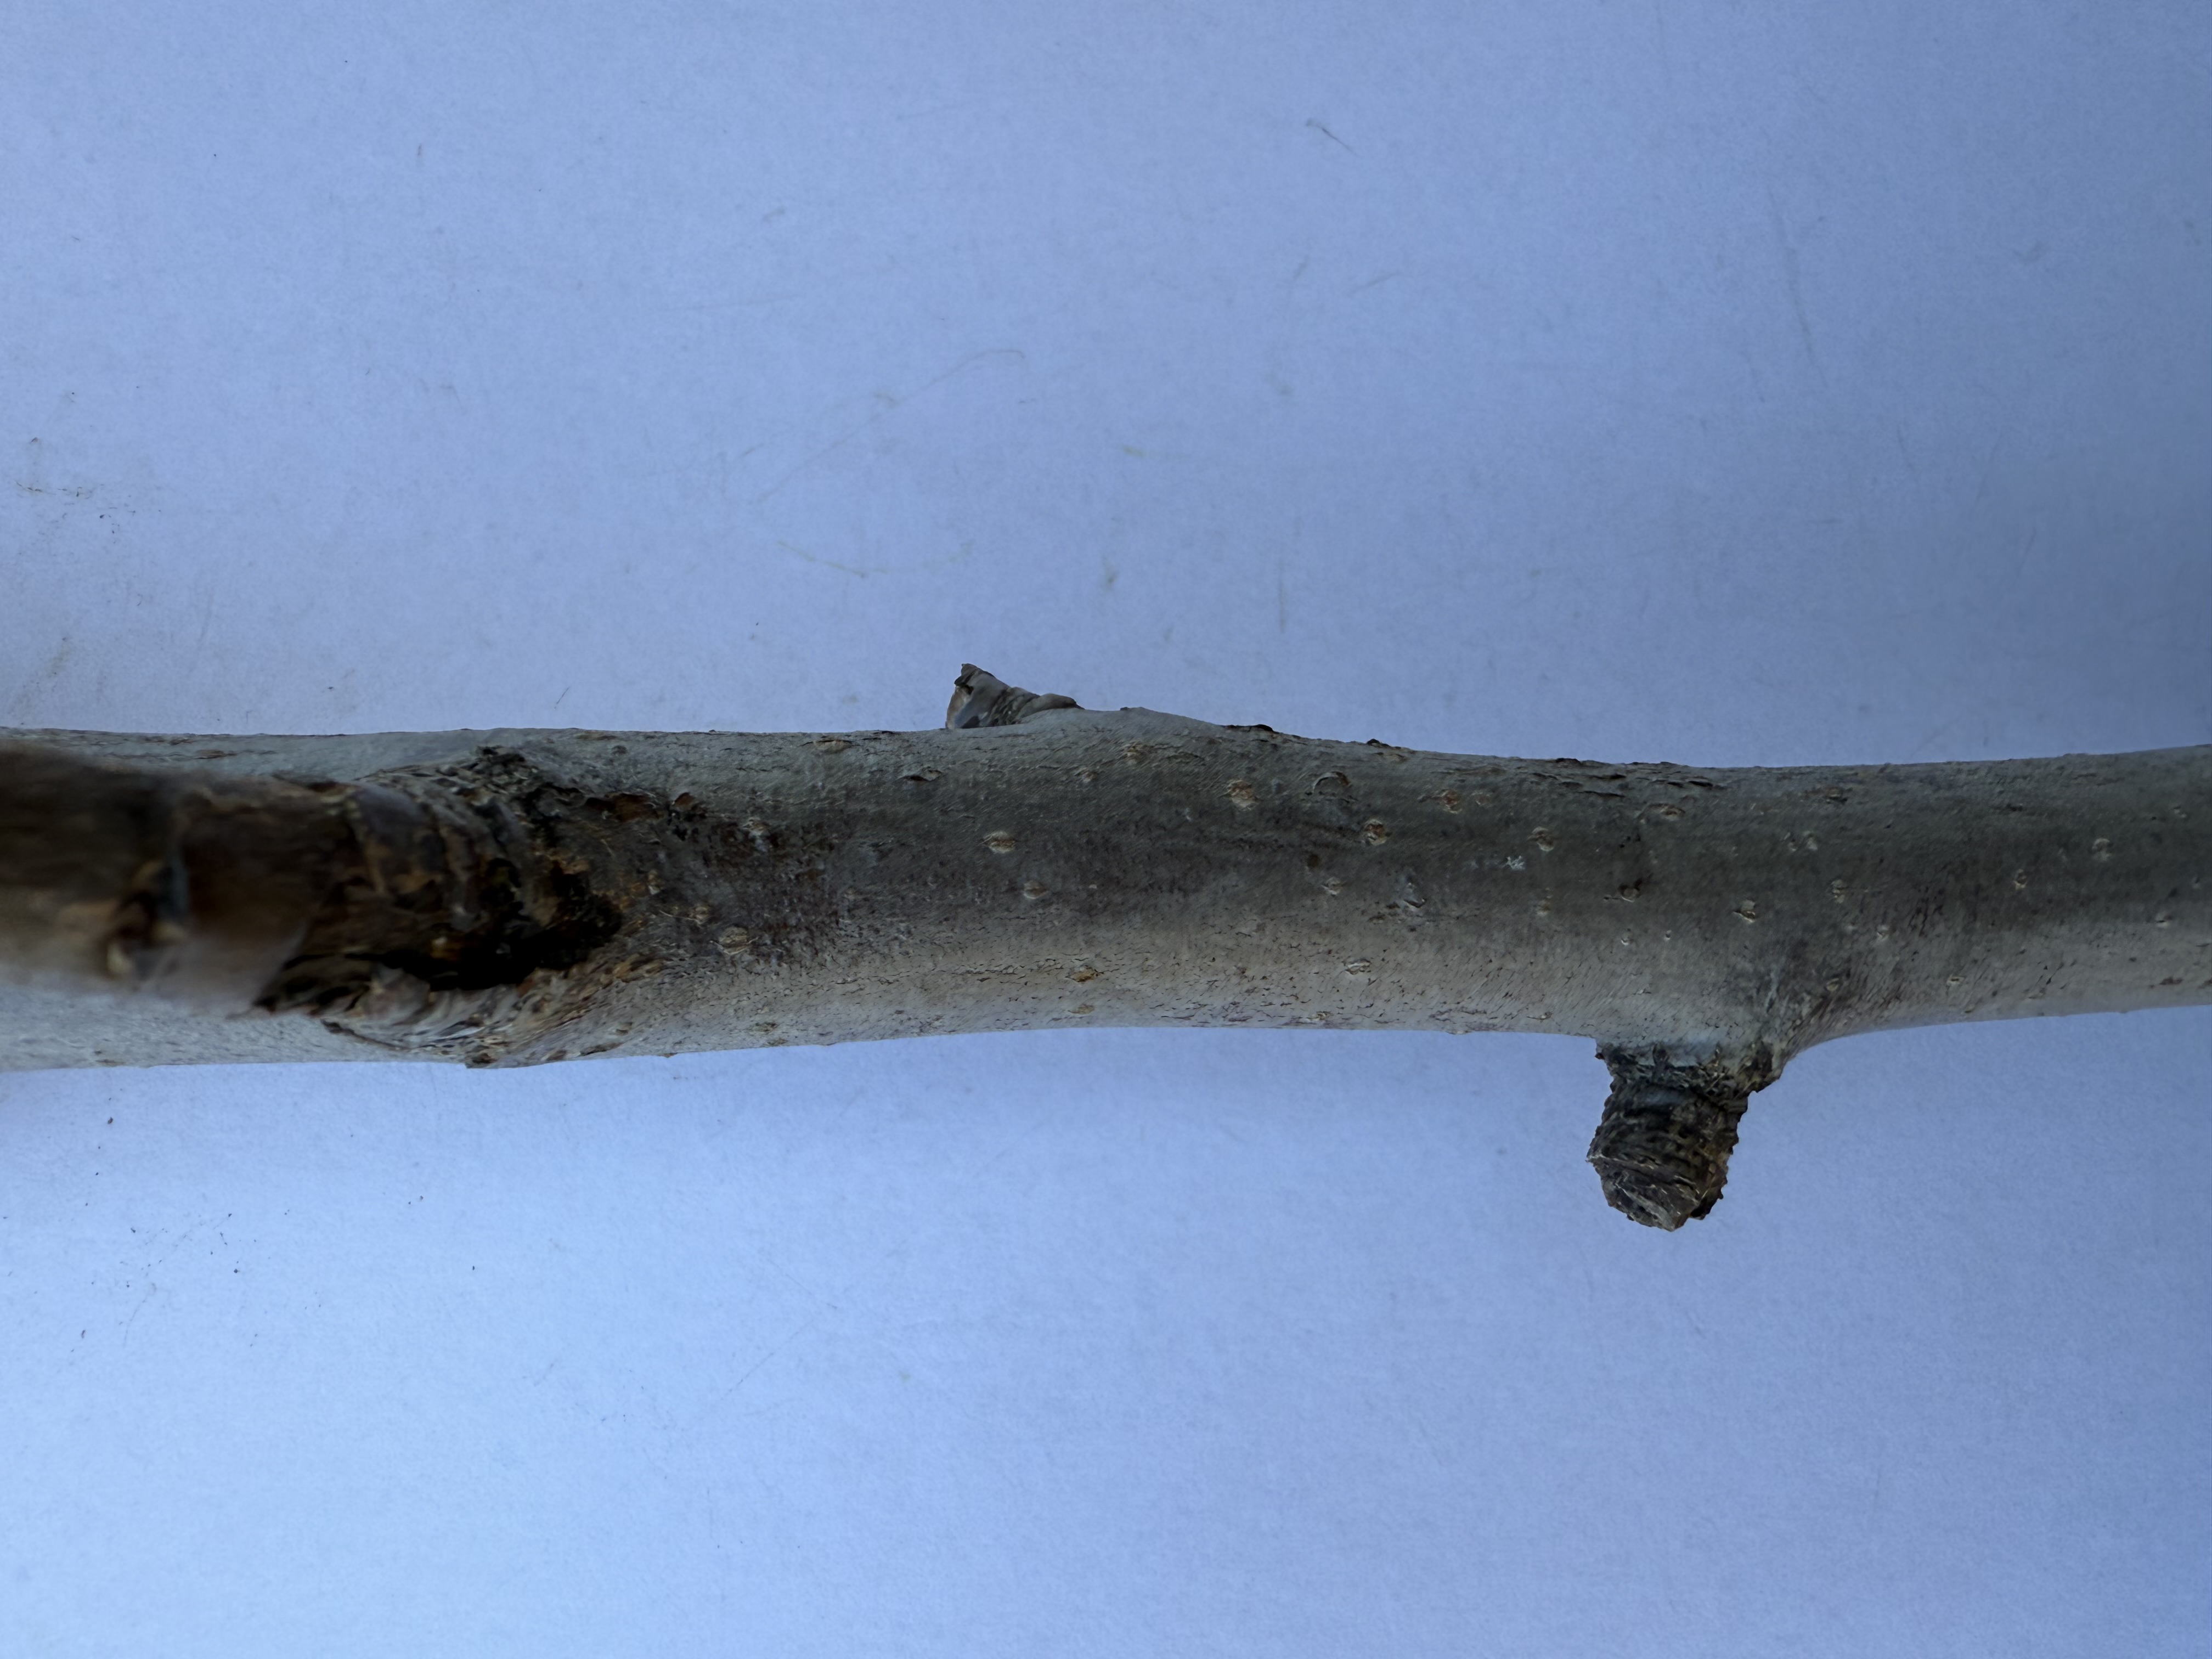
Variety: Margarita Marilla Pear